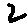
Label: 2